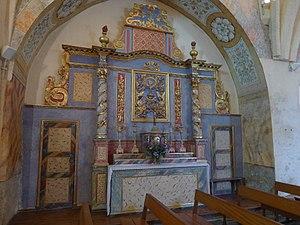
Retable de l'église de Montaner situé sur le côté droit de la nef